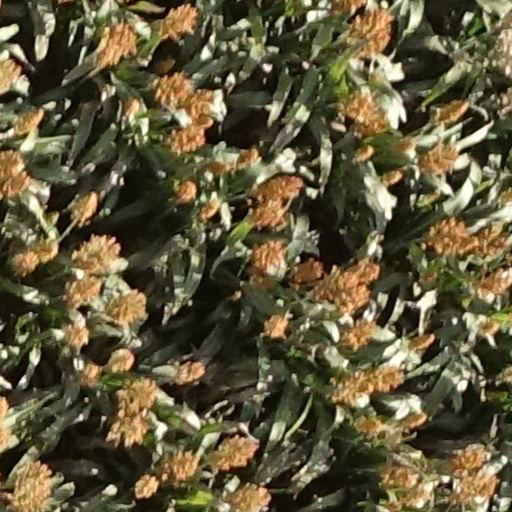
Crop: sorghum